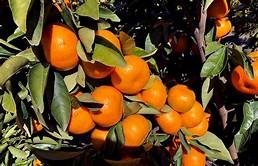
Label: mandarine